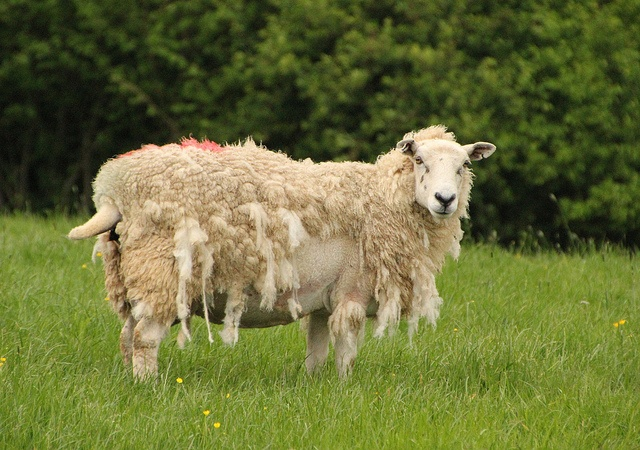
A sheep is standing in a grassy field
a couple of sheep stand in a grass area
A wooly sheep that is losing some of its wool
A sheep with wool falling off stands in tall grass.
A shaggy haired sheep with several patches of hair missing.